Relationship between religion and science

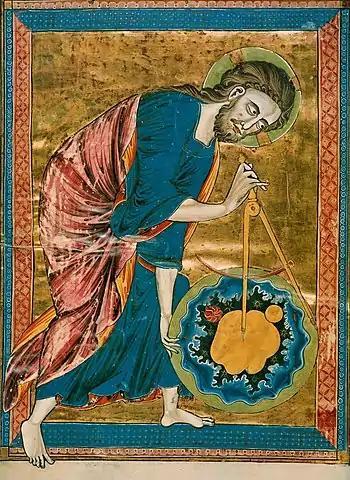
"God the Geometer" — Gothic frontispiece of the Bible moralisée, representing God's act of Creation. France, mid-13th century

The relationship between religion and science involves discussions that interconnect the study of the natural world, history, philosophy, and theology. Even though the ancient and medieval worlds did not have conceptions resembling the modern understandings of "science" or of "religion", certain elements of modern ideas on the subject recur throughout history. The pair-structured phrases "religion and science" and "science and religion" first emerged in the literature during the 19th century. This coincided with the refining of "science" (from the studies of "natural philosophy") and of "religion" as distinct concepts in the preceding few centuries—partly due to professionalization of the sciences, the Protestant Reformation, colonization, and globalization. Since then the relationship between science and religion has been characterized in terms of "conflict", "harmony", "complexity", and "mutual independence", among others.